Rouge, Toronto

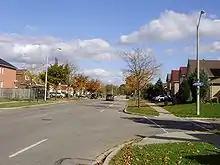
A residential area of Rouge. Developed areas of Rouge are largely suburban.

It is bounded on the north by Steeles Avenue East, on the east by the Pickering Town Line and the Rouge River, on the south by Lake Ontario, and on the west by Port Union Road, Kingston Road, Highway 401, Morningside Avenue, Finch Avenue East, and Markham Road.